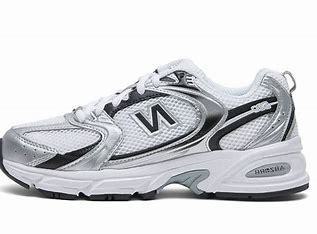
Brand: New
Model: Balance New Balance 530